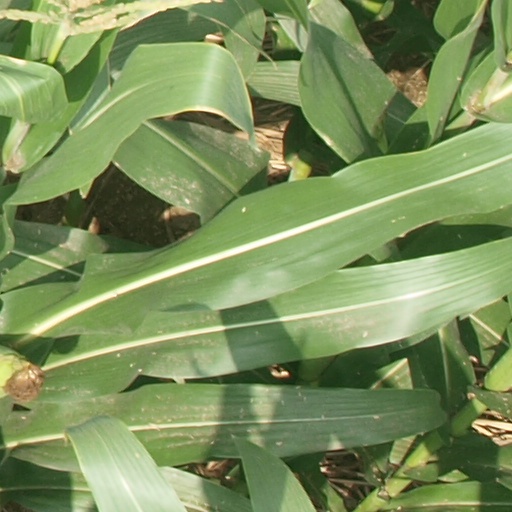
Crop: maize; corn